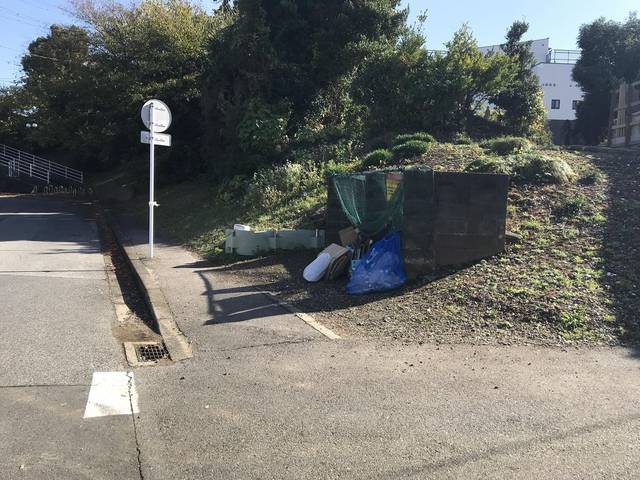
Region: Japan
Coordinates: 35.684, 140.018